Vestibule (architecture)

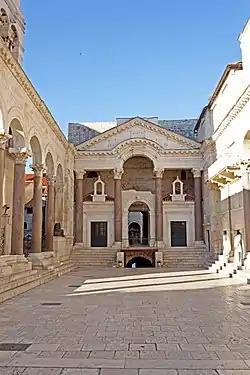
Prothyron of Diocletian's Palace (Split, Croatia), leading to the Vestibule

A vestibule (also anteroom, , outer room, air-lock entry or foyer) is a small room leading into a larger space such as a lobby, entrance hall, or passage, for the purpose of waiting, withholding the larger space from view, reducing heat loss (→ air trap), providing storage space for outdoor clothing (→ mudroom), etc. The term applies to structures in both modern and classical architecture since ancient times.